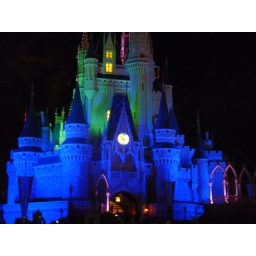
Castle in blue and green